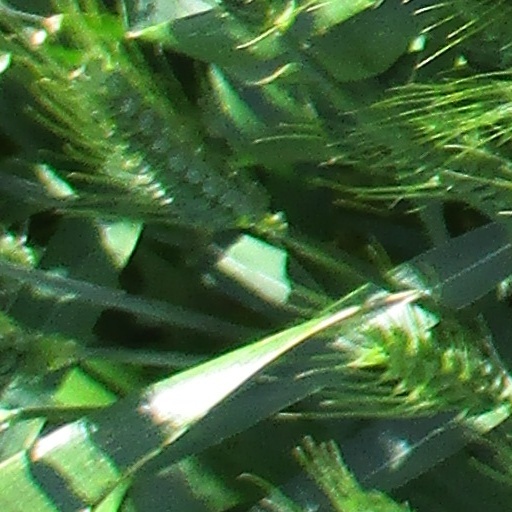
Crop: wheat